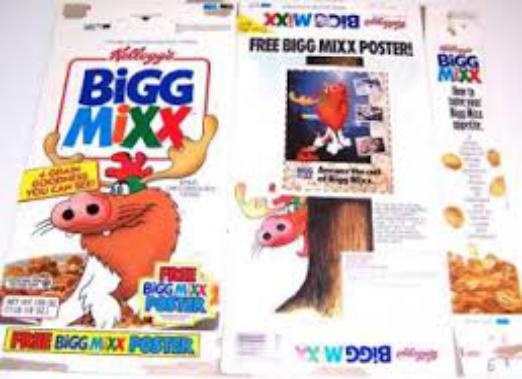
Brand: Bigg Mixx
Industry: Food